Walter Clark (judge)

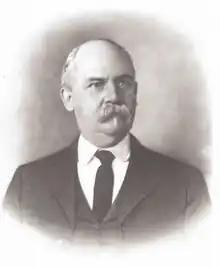

Walter McKenzie Clark (August 19, 1846 – May 19, 1924) was a North Carolina politician and attorney who served as an associate justice (1889–1903) and chief justice (1903–1924) of the North Carolina Supreme Court.